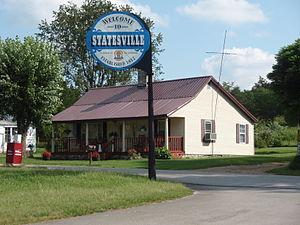
Statesville est une communauté non incorporée du Comté de Wilson dans le Tennessee.